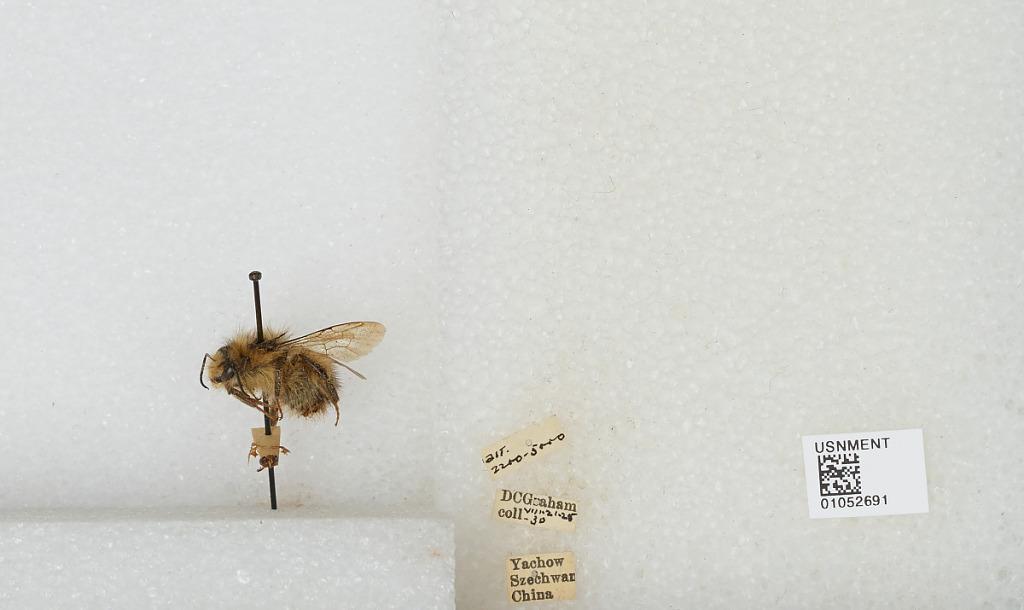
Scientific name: Bombus sp.
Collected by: D. Graham
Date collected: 1930-8-21
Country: China
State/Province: Sichuan
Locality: Yucheng